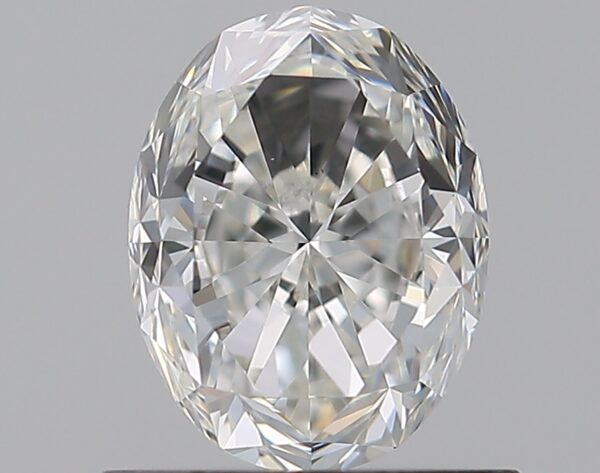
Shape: oval
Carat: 0.91
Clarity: VS2
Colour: H
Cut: FG
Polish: EX
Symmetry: VG
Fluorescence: F
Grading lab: GIA
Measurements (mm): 6.6 x 5.08 x 3.65